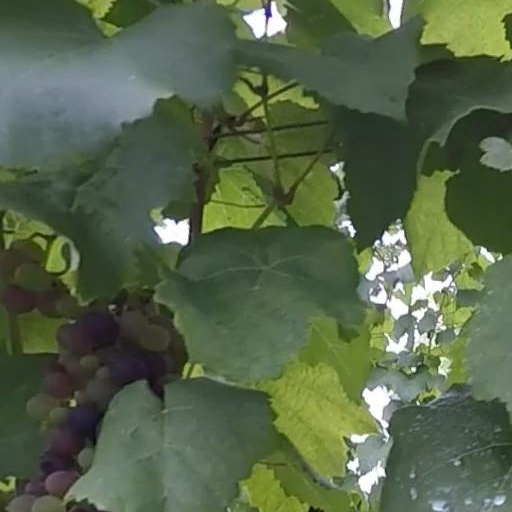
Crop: grape